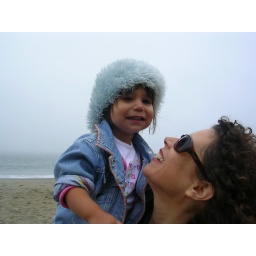
at the beach in Jeanette's funny hat